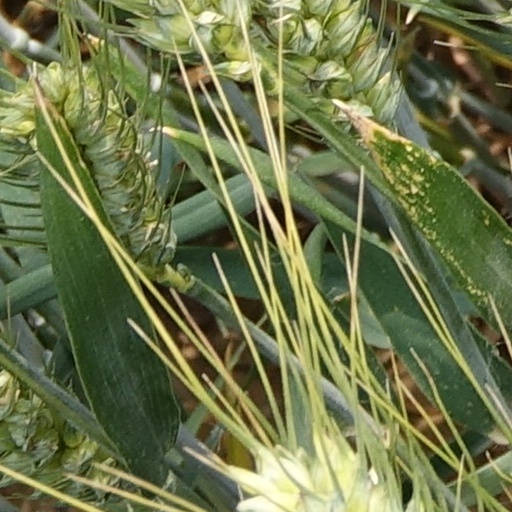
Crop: wheat